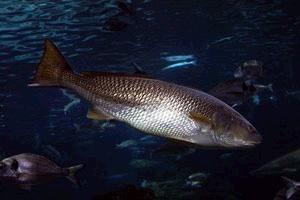
Le maigre ou courbine, parfois surnommé grogneur, est une espèce de poissons marins de l'Atlantique et de la Méditerranée, de la famille des sciænidés. Sa taille moyenne est de 50 centimètres à 1 mètre, mais il peut atteindre 2 mètres pour 100 kilogrammes.